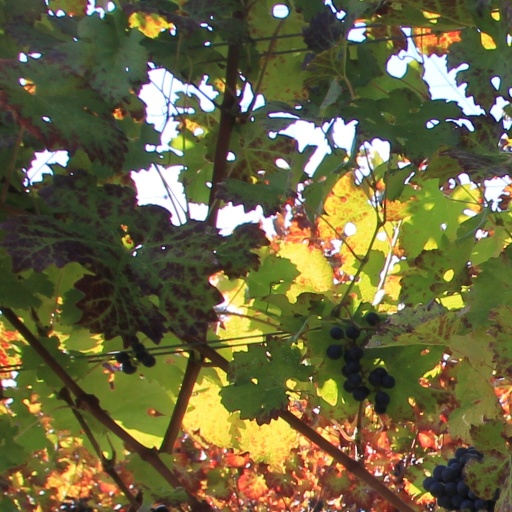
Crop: grape